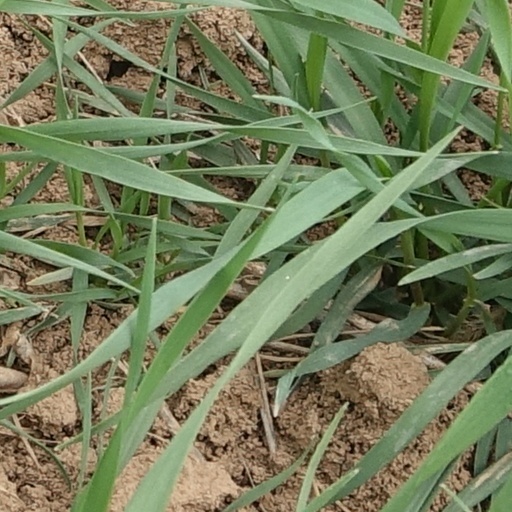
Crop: wheat